Chicken wire (chemistry)

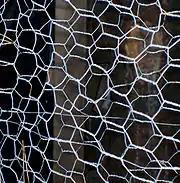
Chicken wire

In chemistry, the term chicken wire is used in different contexts. Most of them relate to the similarity of the regular hexagonal (honeycomb-like) patterns found in certain chemical compounds to the mesh structure commonly seen in real chicken wire.